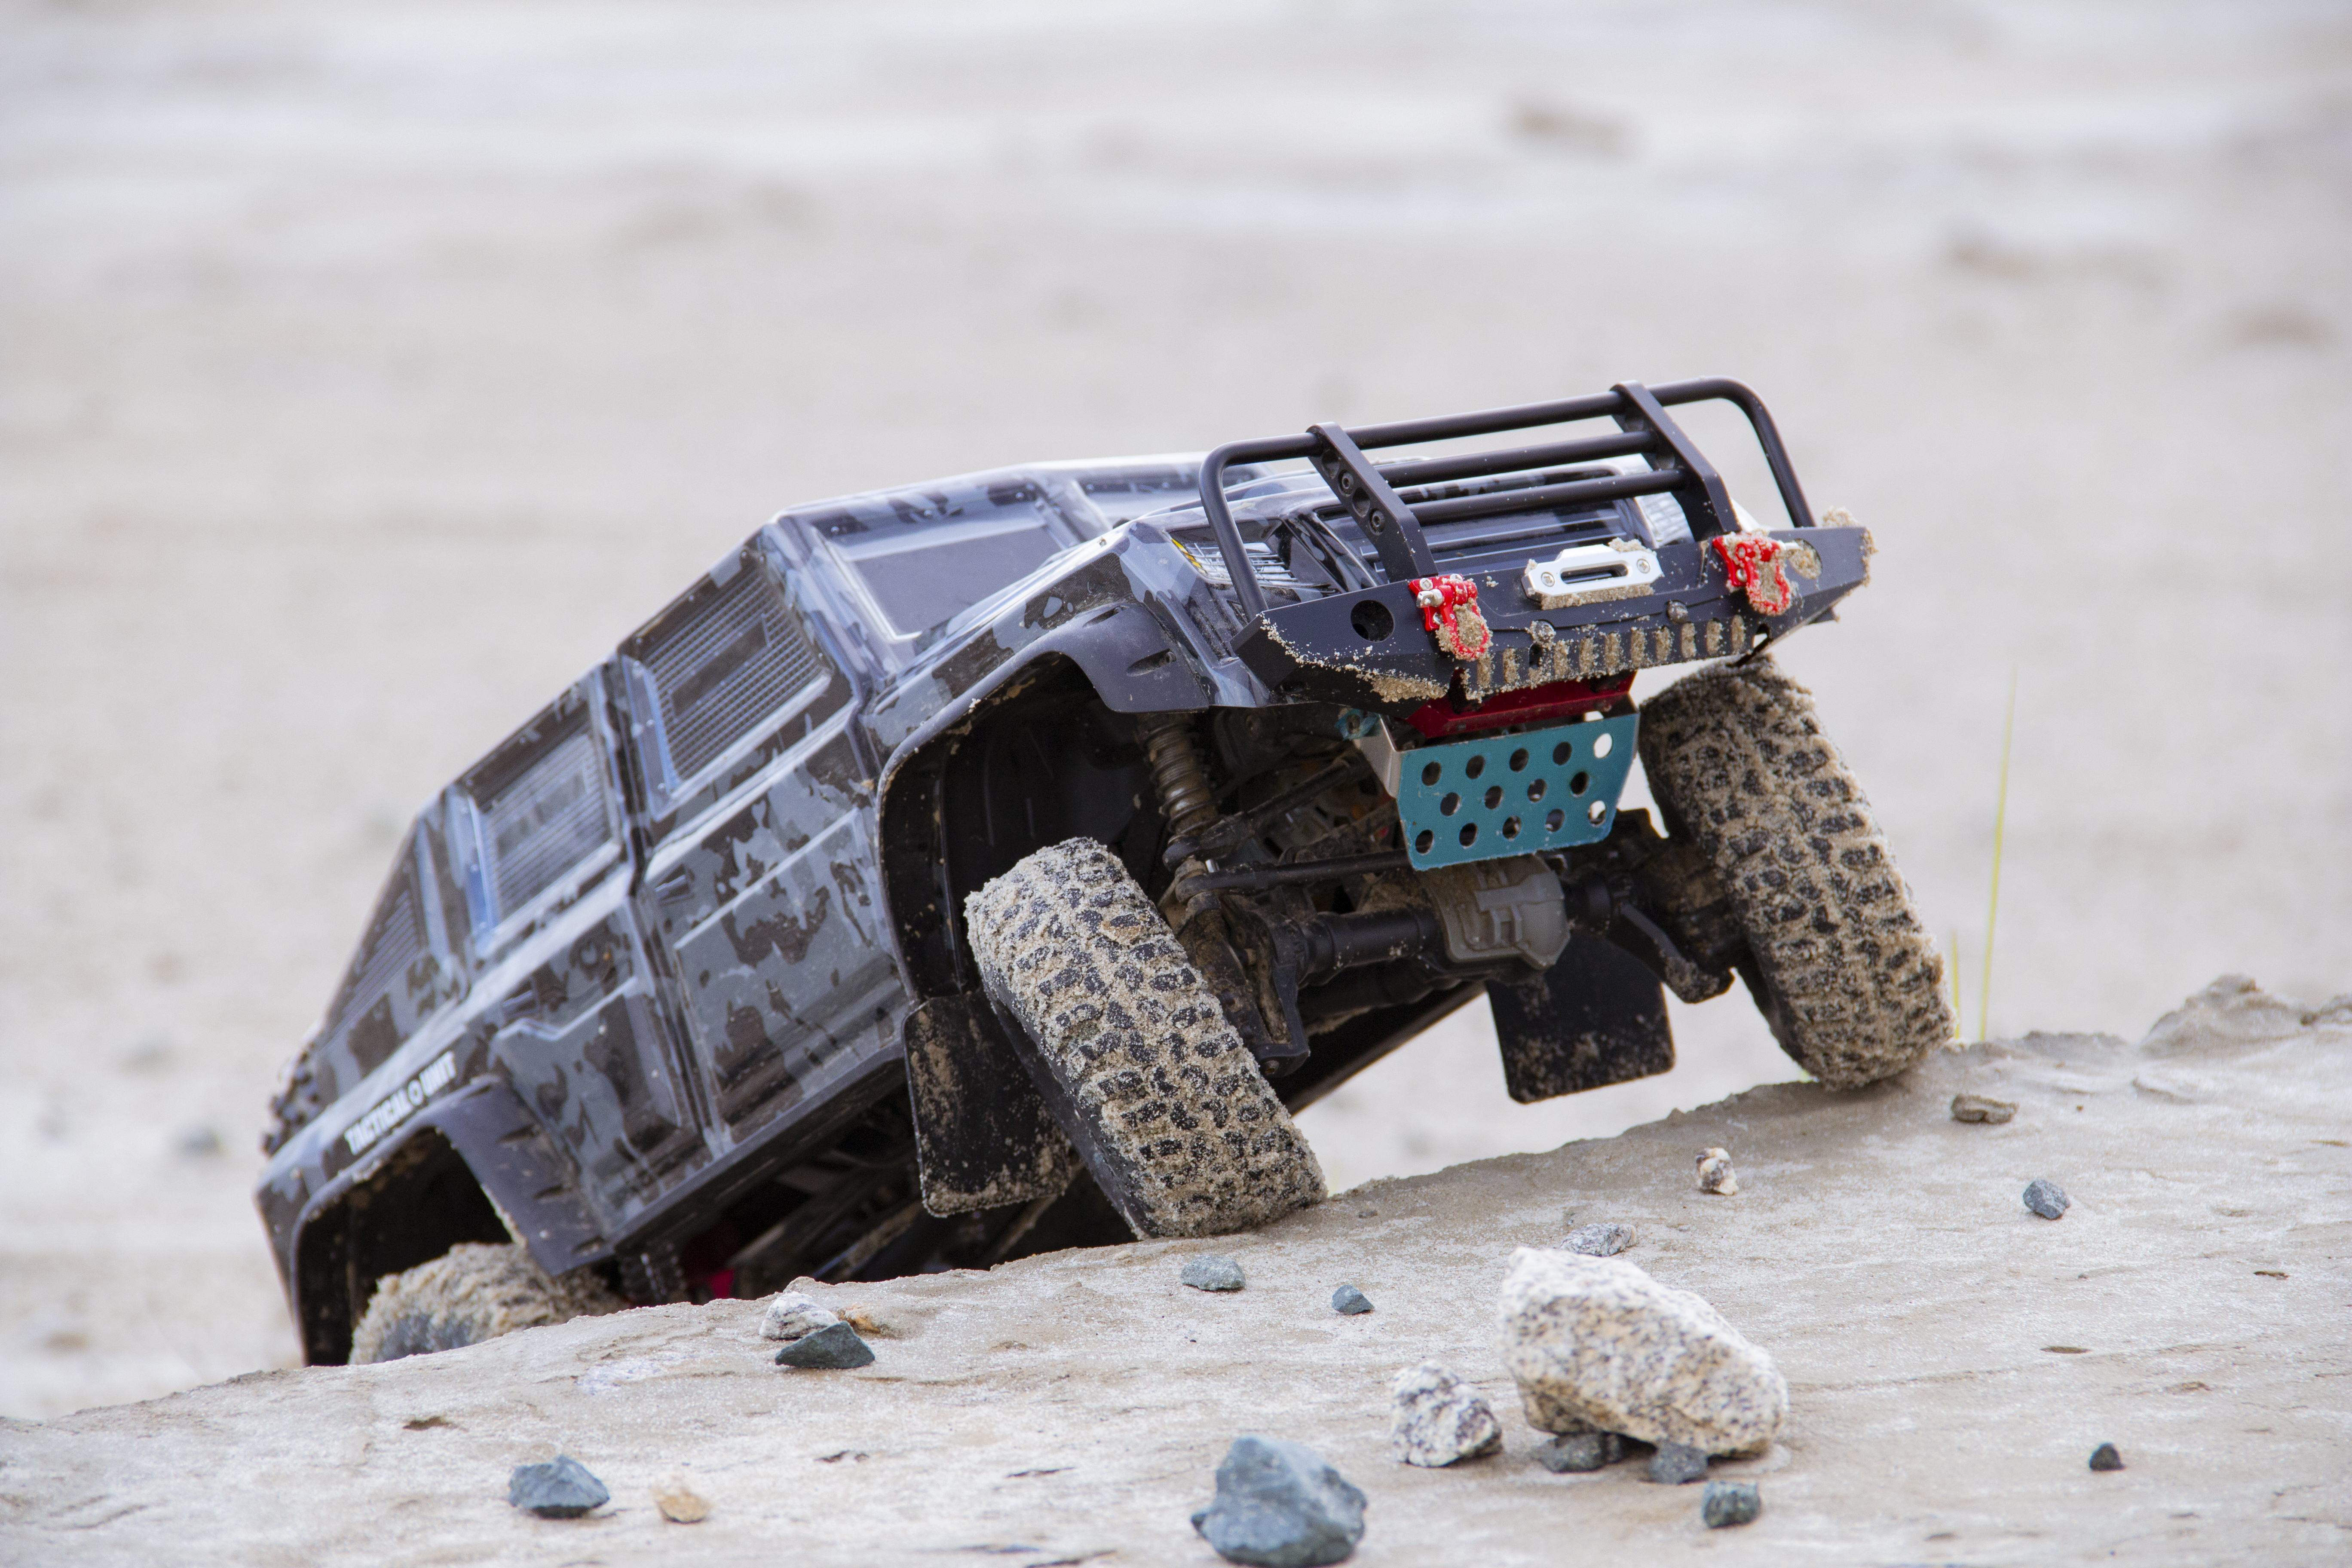
antenna, battery, body, competition, control, electric motor, jeep, model, modeling, radio control, suspension, suv, tires, transmission, off roading, off road racing, radio controlled car, automotive tire, tire, vehicle, radio controlled toy, off road vehicle, wheel, truggy, car, toy, bumper, automotive exterior, automotive wheel system, monster truck, sand, auto part, motorsport, model car, racing, recreation, auto racing, soil, rally raid, tread, all terrain vehicle